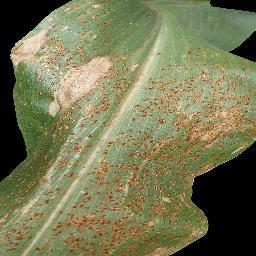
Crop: corn
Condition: (maize)_common_rust